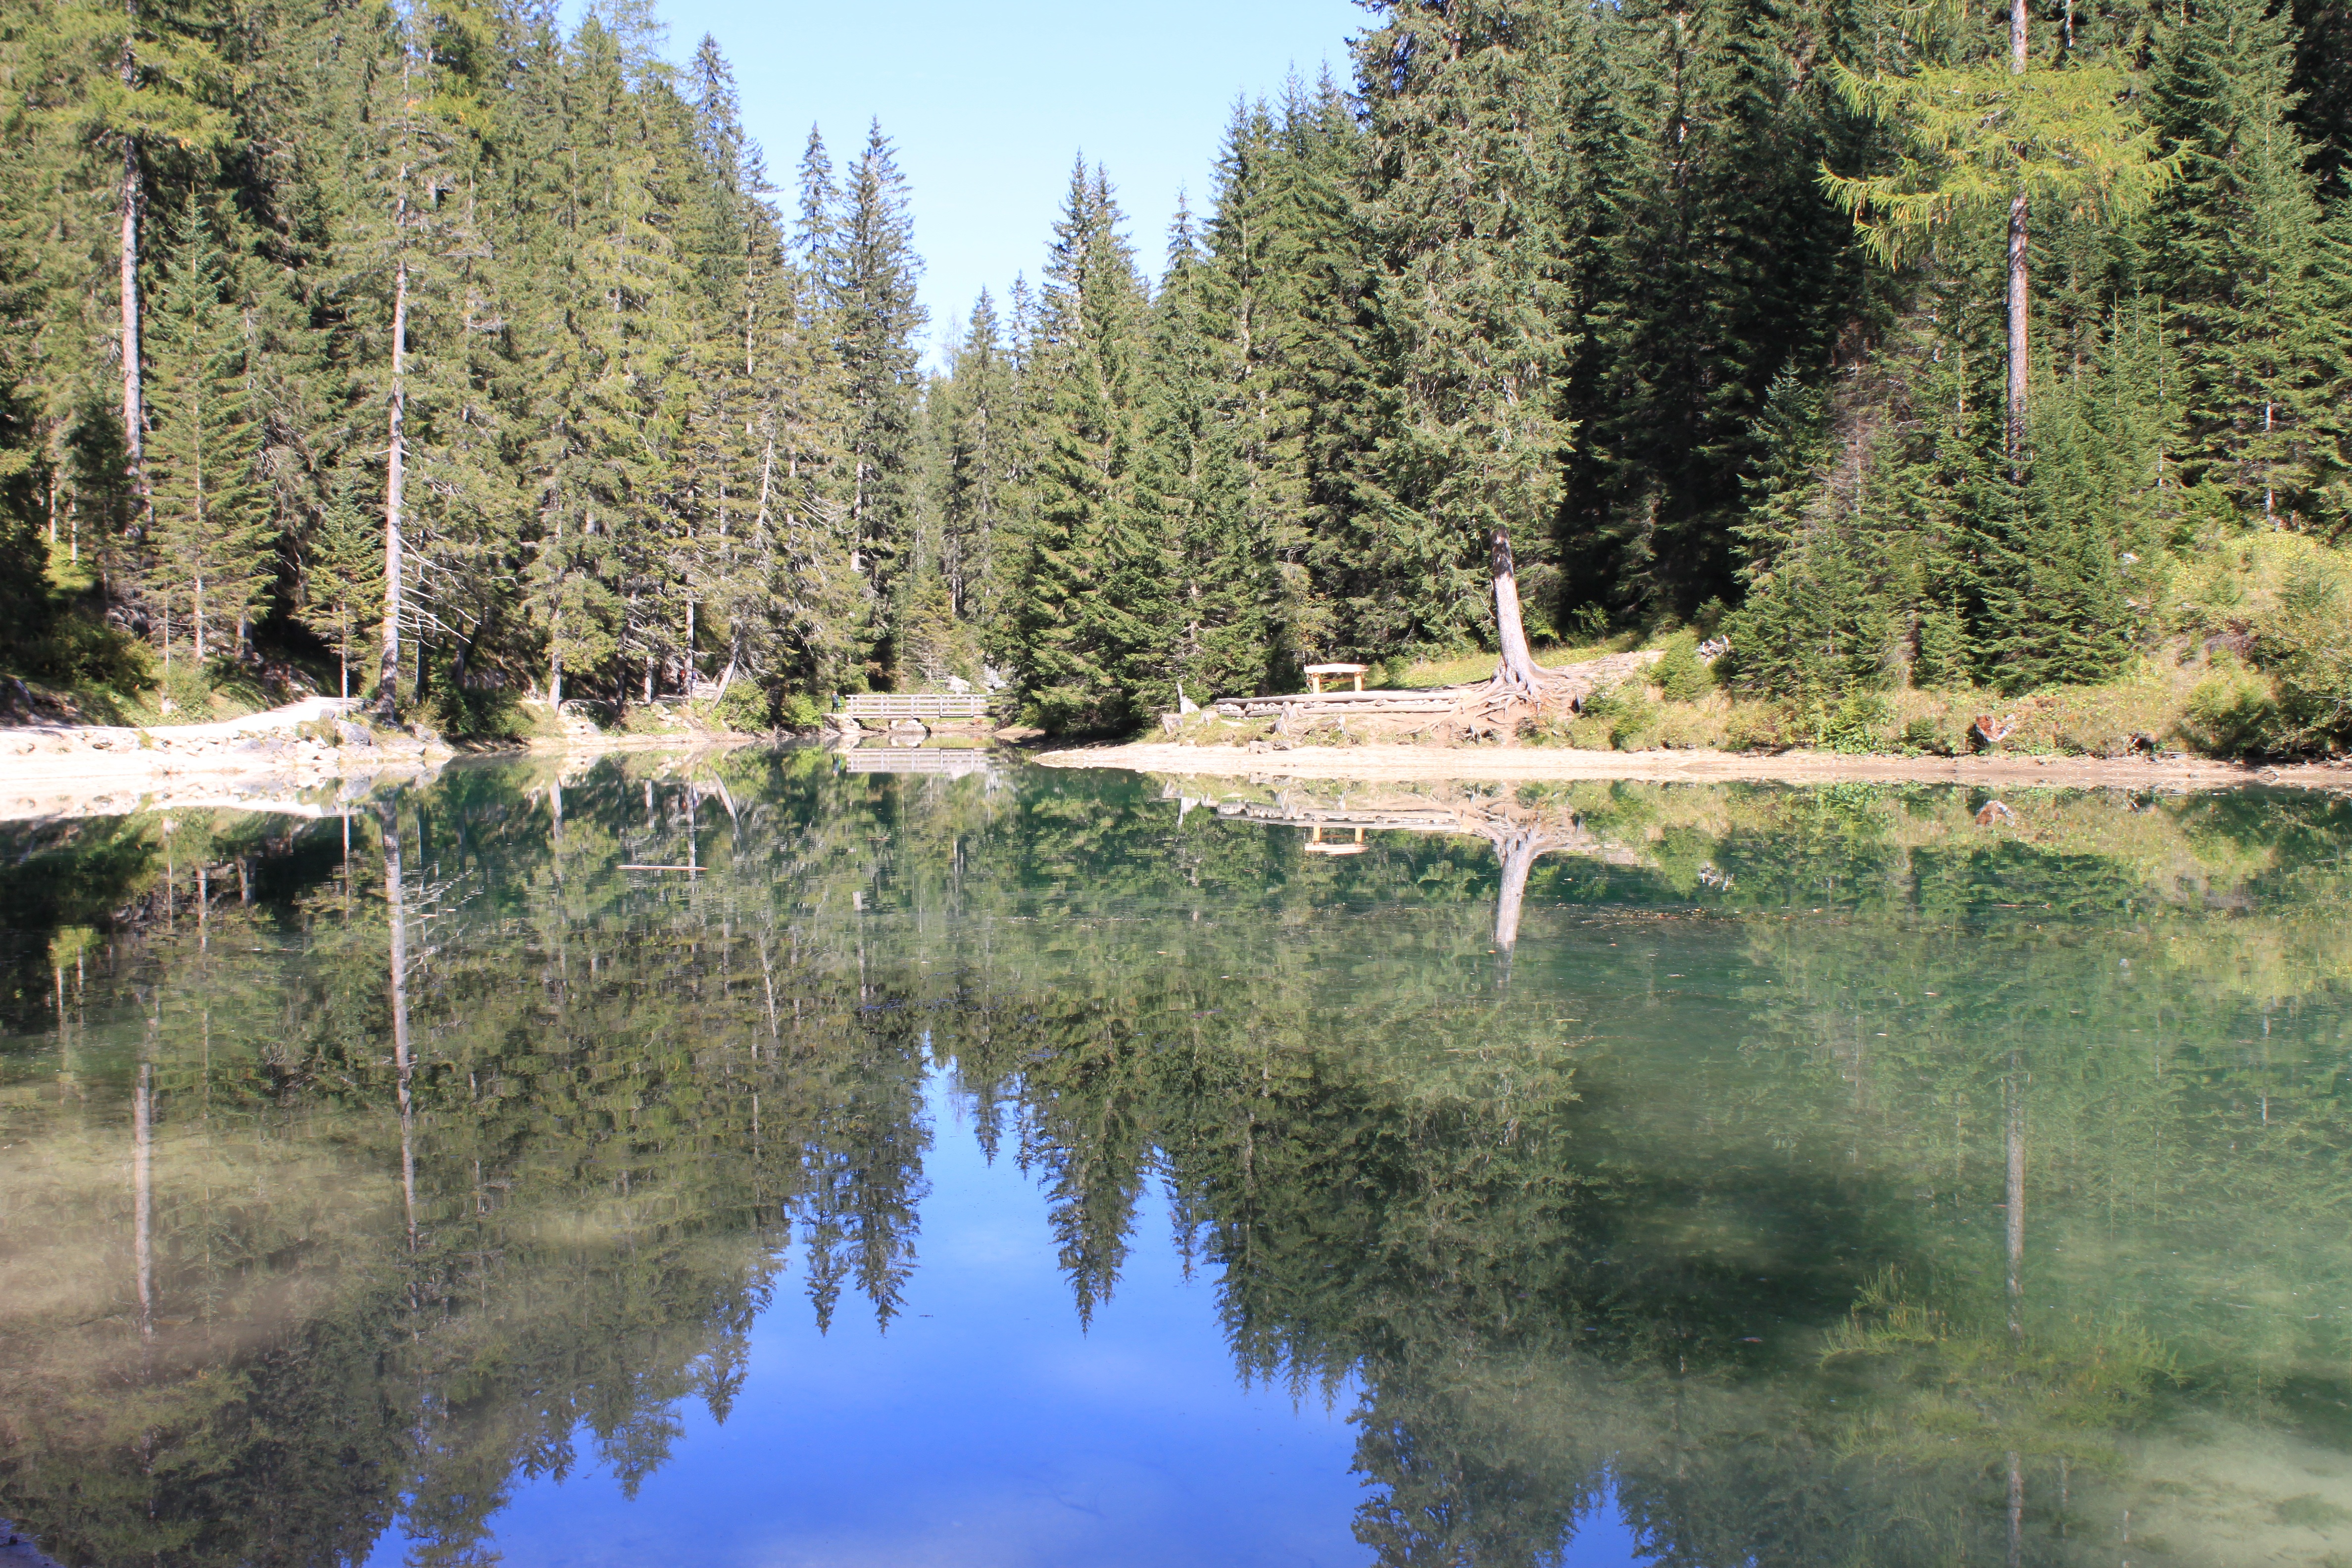
tree, forest, wilderness, lake, river, pond, reflection, reservoir, body of water, wetland, floodplain, woodland, habitat, loch, ecosystem, south tyrol, tarn, nature reserve, biome, pragser, wild lake, natural environment